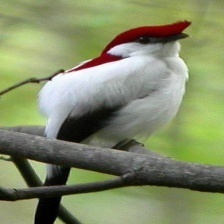
Species: ARARIPE MANAKIN
Scientific name: ANTILOPHIA BOKERMANNI